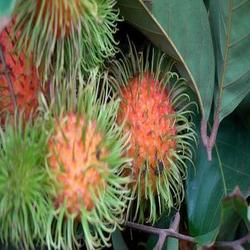
Label: Rambutan